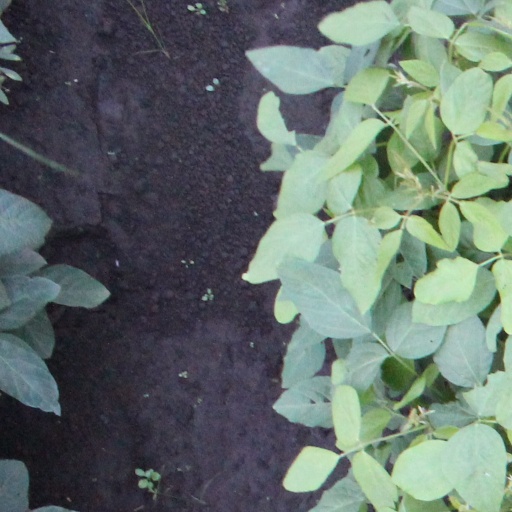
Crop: soybean